RAF Steeple Morden

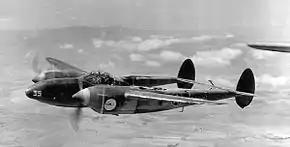
Lockheed F-4-1-LO Lightning Serial 41-2135 of the 3d Photo Recon Group. This aircraft crashed on 23 October 1942.

Royal Air Force Steeple Morden or more simply RAF Steeple Morden is a former Royal Air Force station located west of Royston, Hertfordshire, England.